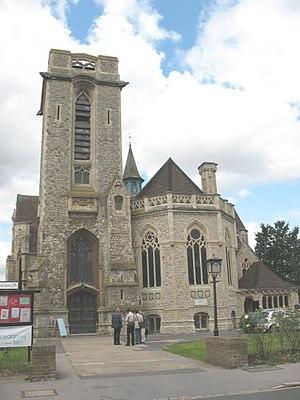
Il existe plus de 9 000 bâtiments classés Grade I et 20 000 bâtiments classés Grade II * en Angleterre. Cette page est une liste de ces bâtiments du Borough londonien de Croydon.